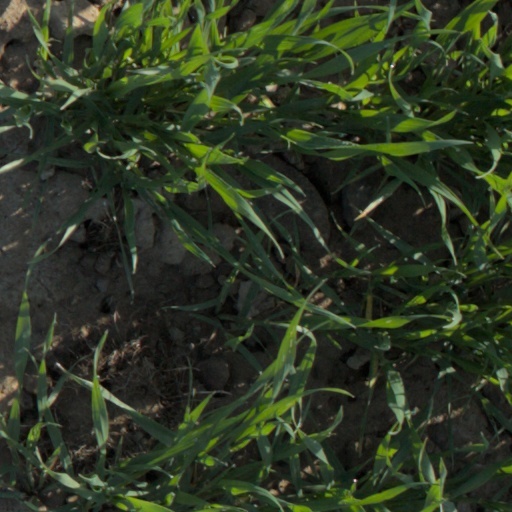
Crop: wheat